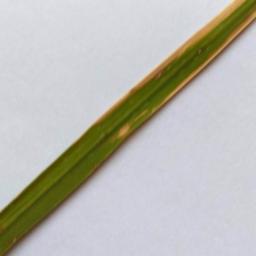
Label: Rice___Leaf_Blast